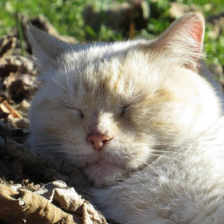
Label: animals